Ancylotherium

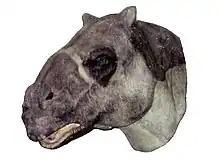
Model head based on depiction from documentary "Walking with Beasts"

With some individuals reaching high at the shoulder and a weight of , "Ancylotherium" was relatively large, and was built rather like a goat. Individuals varied considerably in size, and the genus may have been sexually dimorphic, like many other chalicotheres. While it had the typical long forelimbs and short hind limbs of a chalicothere, like other schizotheriines, it did not walk on its knuckles. It was similar to the North American genus "Moropus". In at least some individuals of "A. pentelicum" the frontal bone of the skull is inflated to form a dome, similar to but less marked than in the "dome-headed" chalicothere "Tylocephalonyx." This genus is North American and "Ancylotherium" is likely to be more closely related to other African and European genera, so the feature may have evolved independently in two lineages. This would suggest it reflects a common behavior in schizotheriine chalicotheres, such as using the head as a battering ram in territorial or dominance contests, as modern giraffes do. "Ancylotherium" had the highest-crowned teeth of any chalicothere, suggesting a diet of more abrasive plants. While this has been reconstructed as leaves, twigs, and tree bark, one skull discovered in China was from a dry steppe zone with few trees; the genus may have been less dependent on browsing leaves than other chalicotheres.